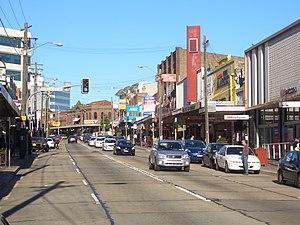
Ashfield est une ville-banlieue située dans la zone d'administration locale d'Inner West, dans l'agglomération de Sydney en Nouvelle-Galles du Sud. Elle comptait 23 841 habitants en 2016.